Josef Váňa

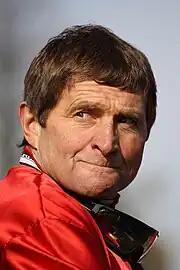
Josef Váňa

Josef Váňa (born 20 October 1952) is a Czech steeplechase jockey, horse breeder and trainer. As the eight-time winner of the Velká pardubická steeplechase, he is considered one of the greatest personalities of the horse racing sport.